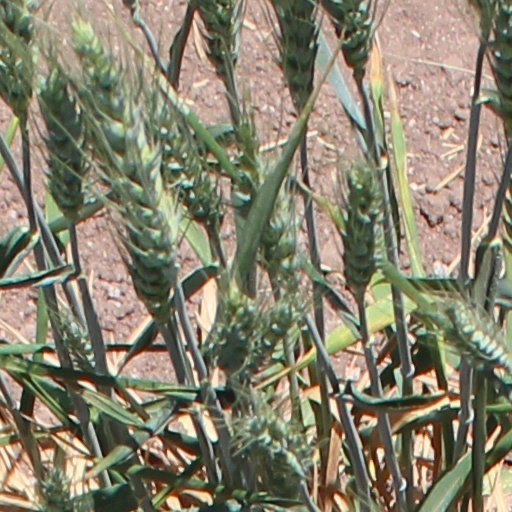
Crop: wheat